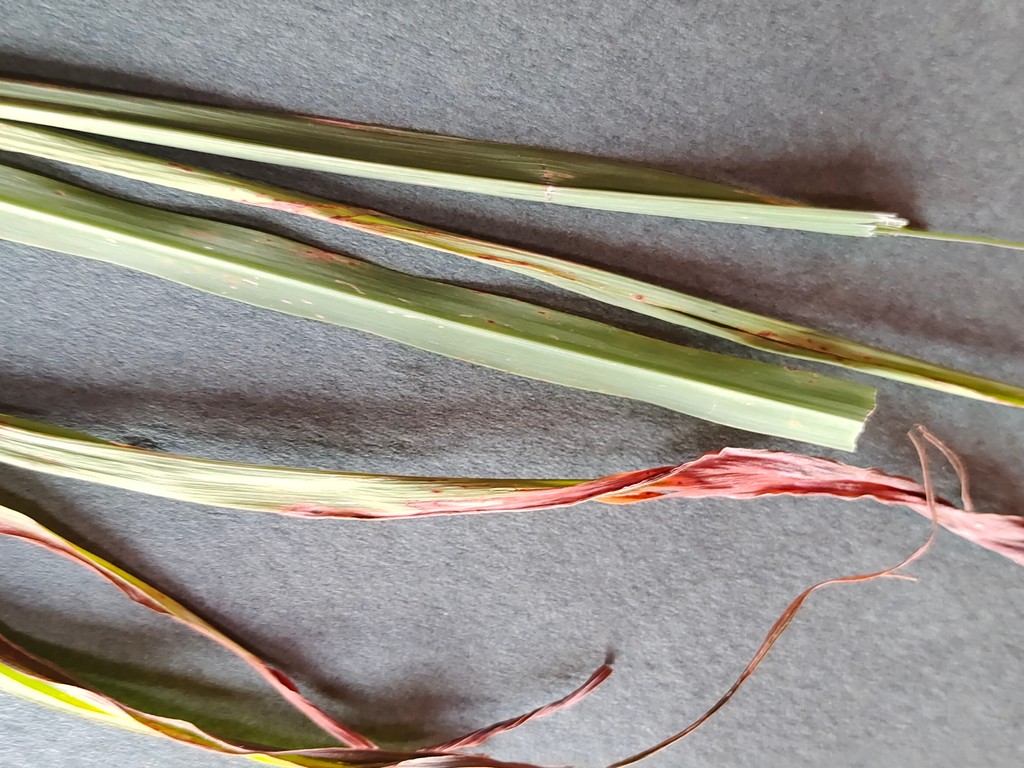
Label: Unhealthy